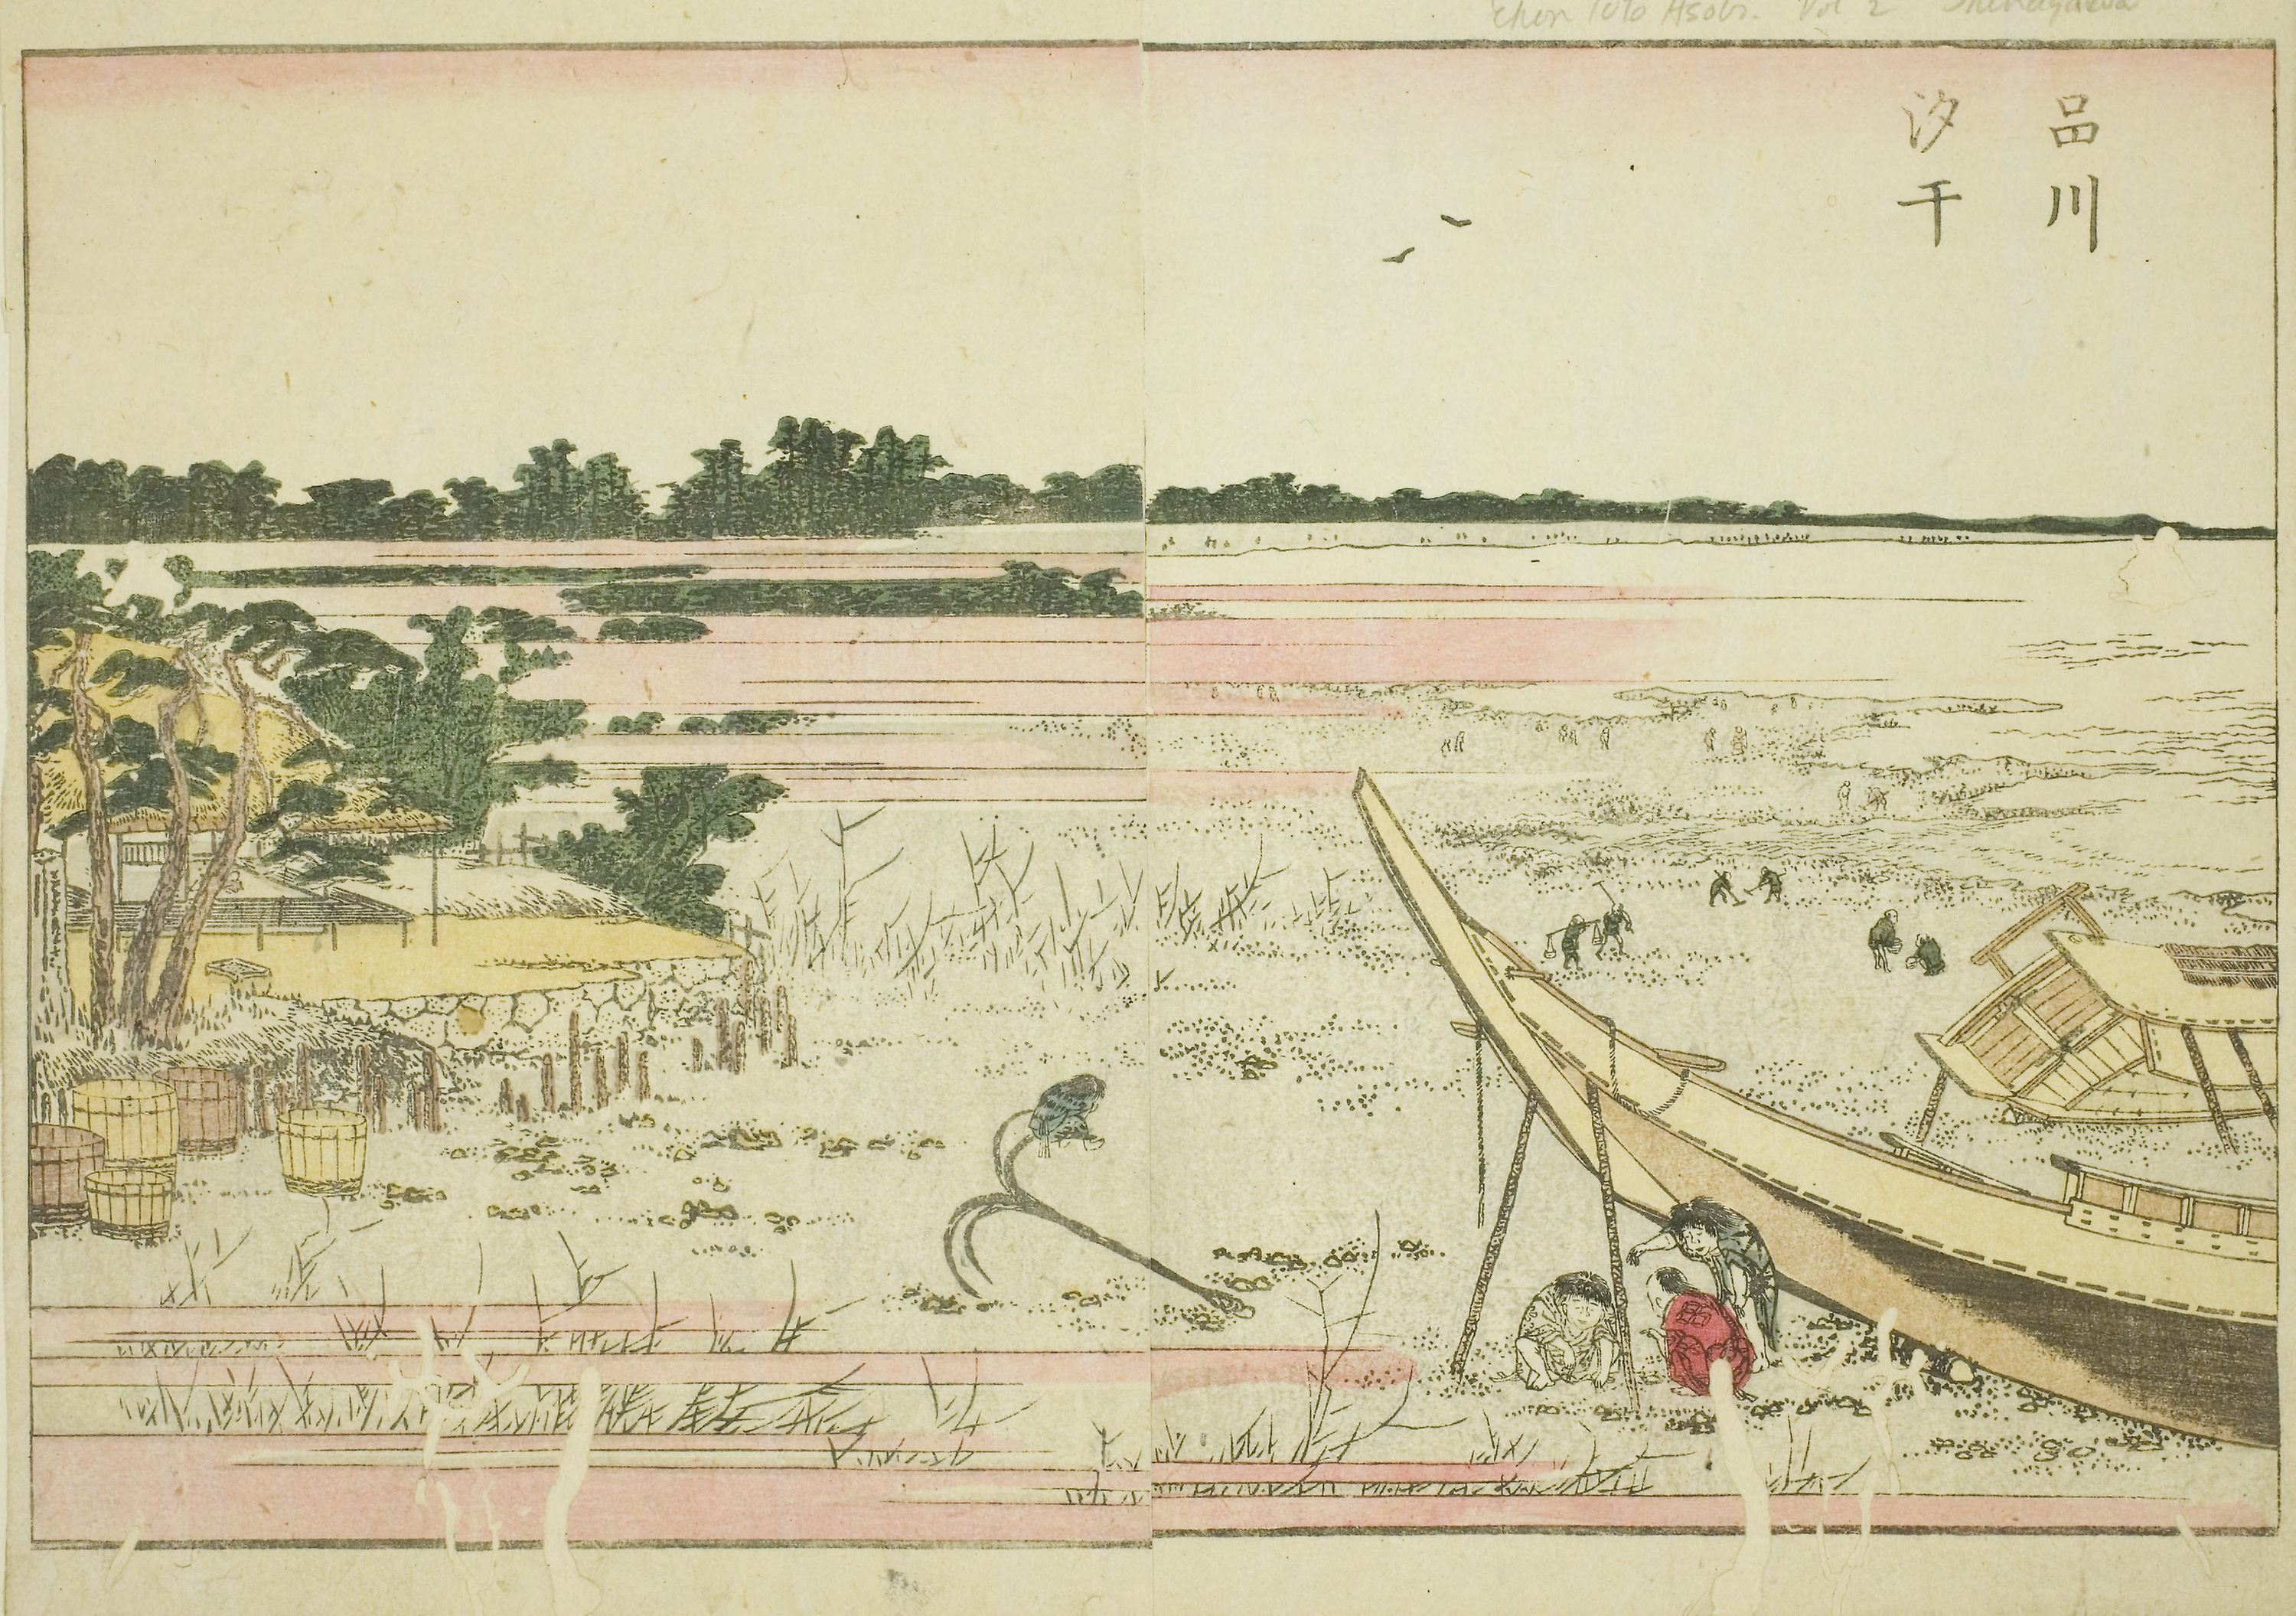
text, art, drawing, paper, illustration, paper product